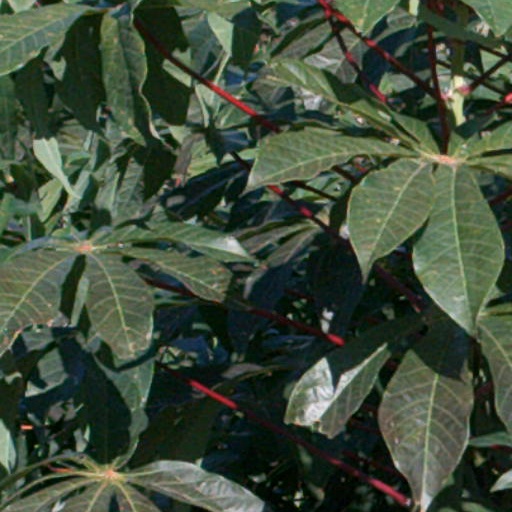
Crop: cassava